Brazilian Army in the First Republic

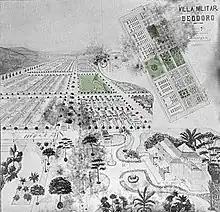
Vila Militar project

In 1889 the army had 15,000 men, and could expand to 30,000 if necessary. There were no reserves and it was difficult to mobilize large contingents in the early years of the republic. The provisional government at the beginning of the republic doubled the troops to 24,877 men, but it was normal for the actual number of troops, especially soldiers, to be smaller. The shortage of personnel was felt during the conflicts of the 1890s, requiring measures such as the recruitment of hundreds of ensigns among the civilian population, the commissioning of soldiers as officers and the mobilization of patriotic battalions. Desertion by officers and enlisted men was a problem. The total personnel reached 28,160 in 1900, but just before the Acre expedition, the financial situation caused the government to cut it to just 15,000 men. Units went on campaign with soldiers borrowed from other units, leaving gaps. By 1910, the manpower had risen to 24,877 men, which was still considered insufficient for national defense, and personnel shortages remained serious.